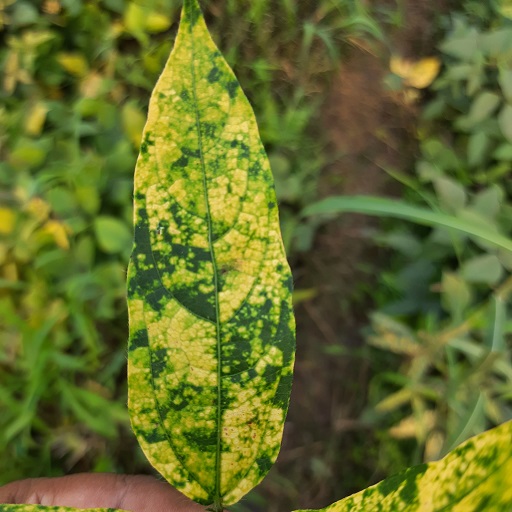
Label: Yellow Mosaic